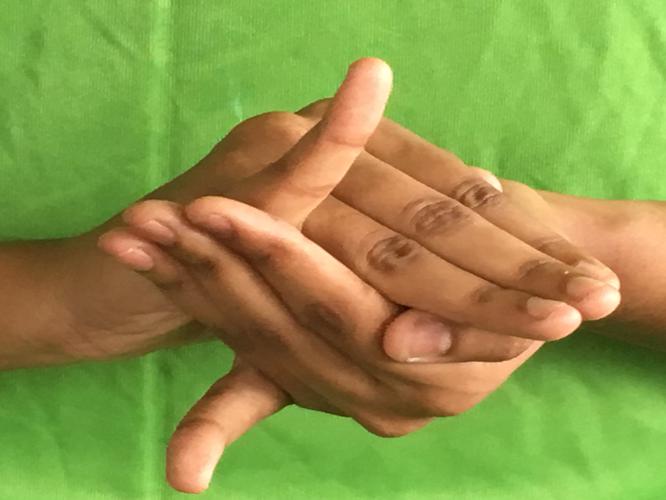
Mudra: Kurma
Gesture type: double_hand